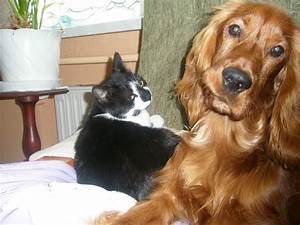
Label: dog